Bloody flag

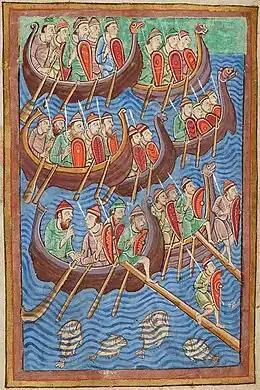
Seafaring Norsemen depicted invading England with red shields, painted 1130 AD

During the European Viking Age (c. 750–1200 AD), Norse seafaring warriors, today most commonly known as vikings, used painted shields as signalments when traveling by ship. Their shields were primarily single colored and featured similar color codes to modern flags. To signal neutrality or peace, white shields were used. To signal war or battle, red shields were used, etc.